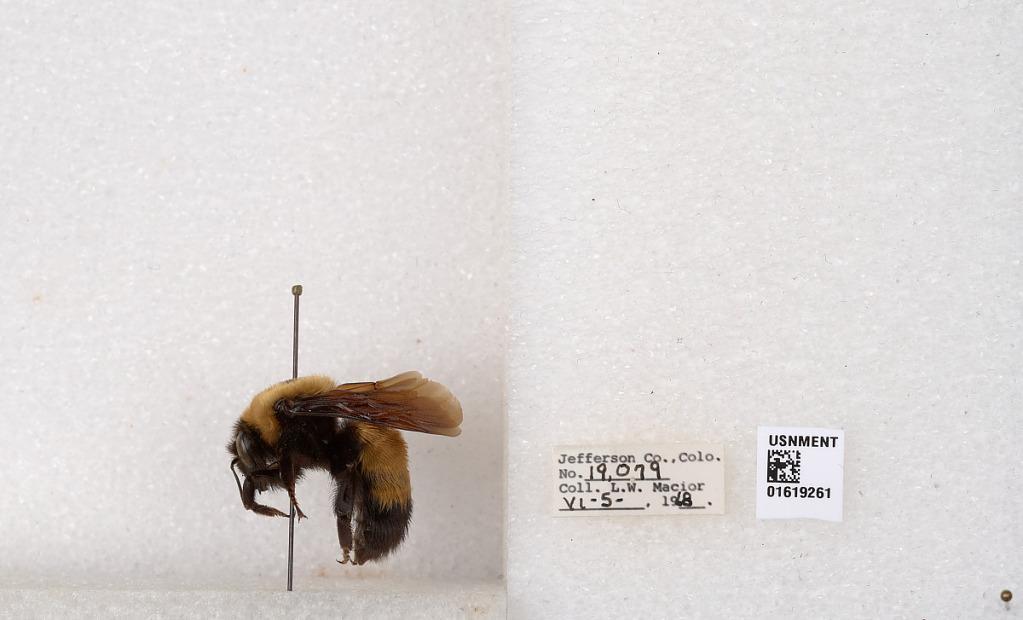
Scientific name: Bombus (Bombus) nevadensis Cresson